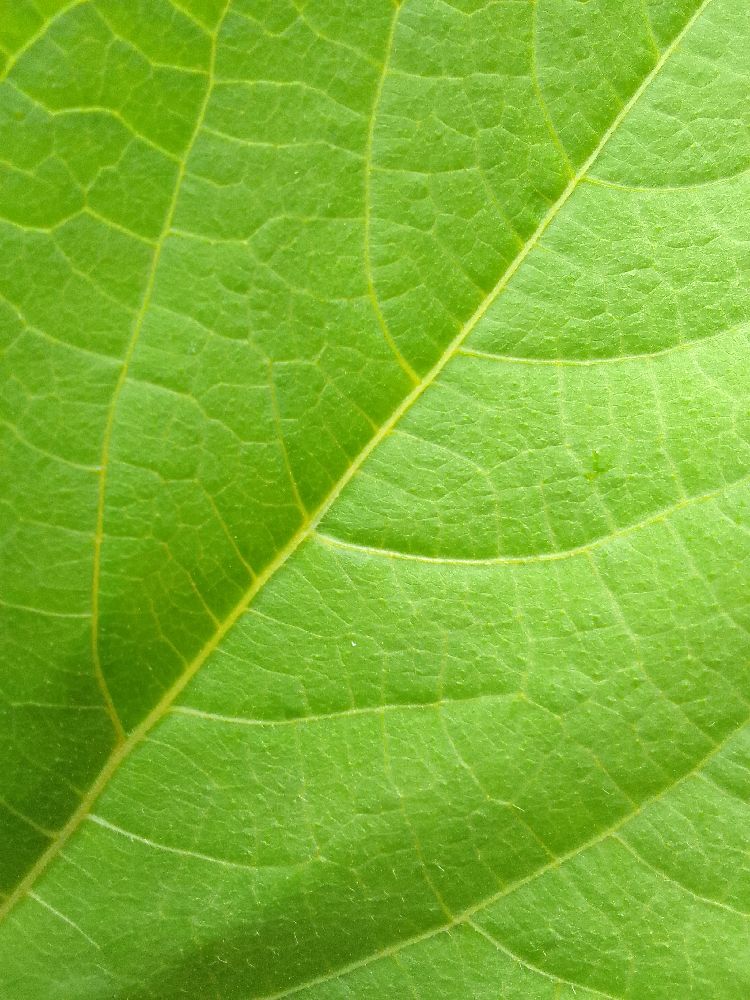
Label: healthy